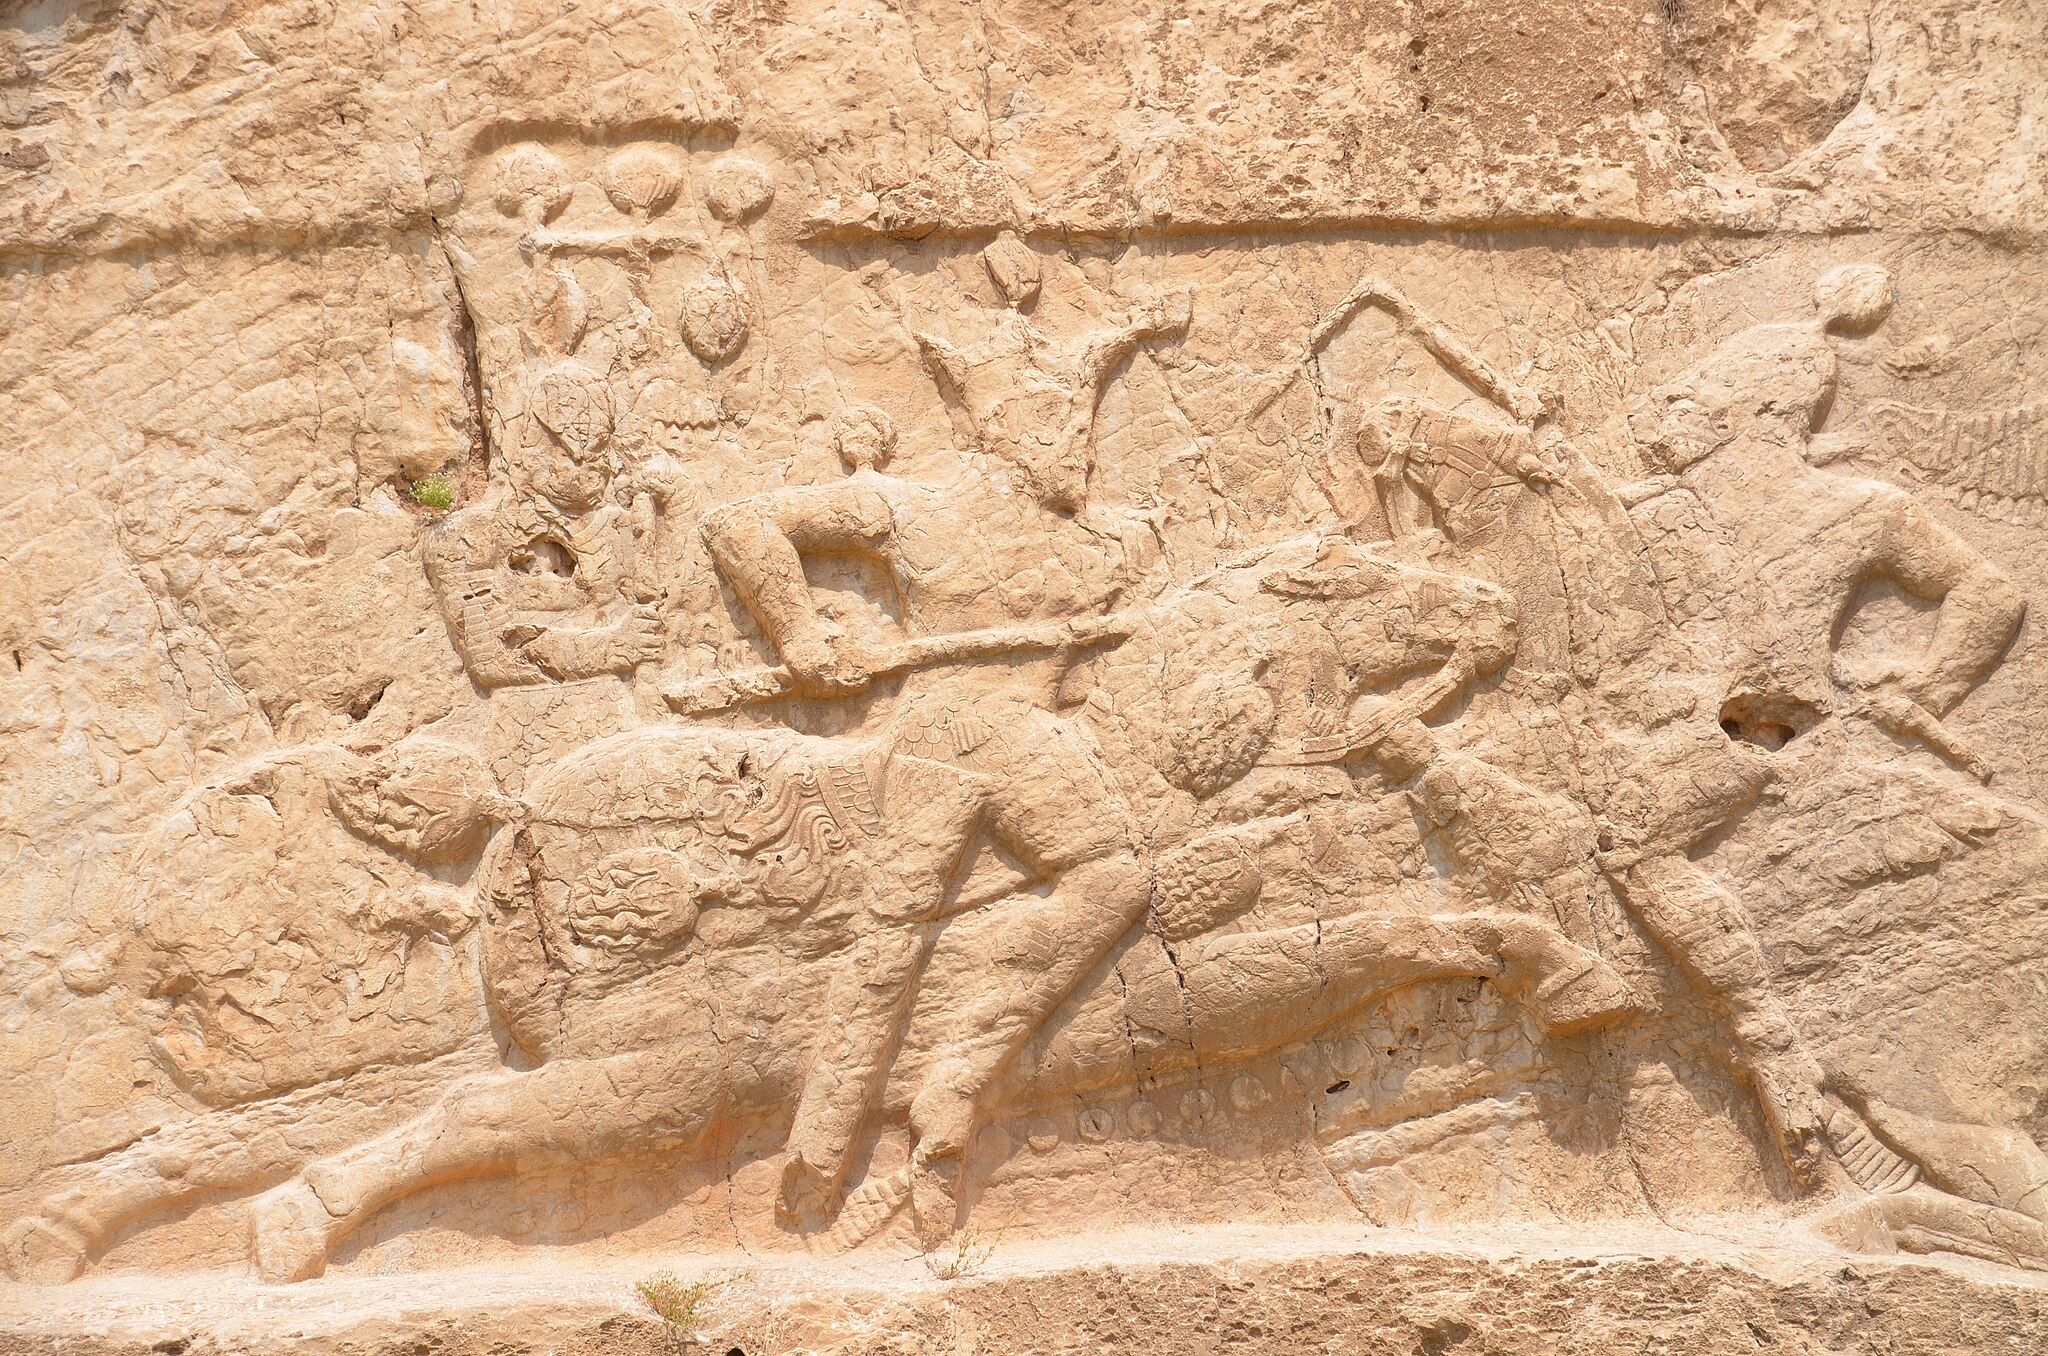
Title: Sasanian relief commemorating an equestrian victory by king Bahram II (r. AD 276-293), Naqsh-e Rostam, Iran (48098755203)
Description: The Iranian king Bahram II (276-293) was not the strongest ruler of the Sasanian dynasty. Having lost a war against the Roman emperor Carus, he accepted the loss of Armenia and Mesopotamia; he had some difficulty in suppressing a revolt by his brother Hormizd II; and he lost power to the Zoroastrian high priest Kartir. Still, Bahram II left no less than ten rock reliefs, three of them in Naqš-e Rustam. One of these shows an equestrian battle. It can be found immediately below Achaemenid tomb I (Darius II Nothus?). Bahram's enemy wears a Roman helmet and may represent the emperor Carus, but he can also be a local ruler who had modelled his army on the imperial units. Next to Bahram, his standard-bearer is visible. This relief is very lively, completely different from all preceding Sasanian reliefs, except for Firuzabad I. A convincing explanation for this sudden change in artistic style has not yet been found. Source Livius.org www.livius.org/articles/place/naqs-e-rustam/naqs-e-rustam
Date: 22 April 2019, 10:42 (according to Exif data)
Categories: Relief of equestrian combat of Shapur II, Photographs by Carole Raddato, Flickr images reviewed by FlickreviewR 2, Iran photographs taken on 2019-04-22